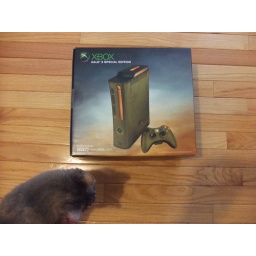
Audrey Knows there is new plastic in the house